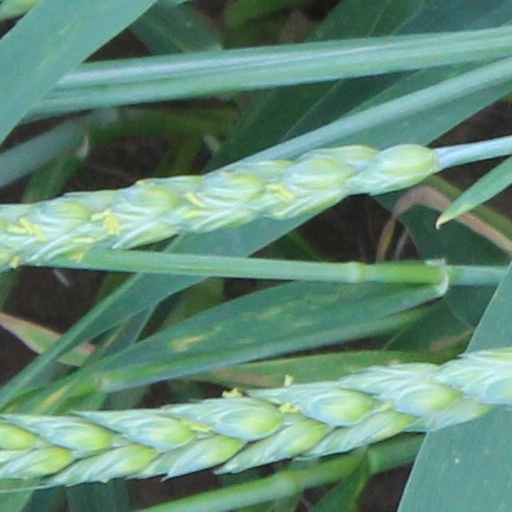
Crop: wheat